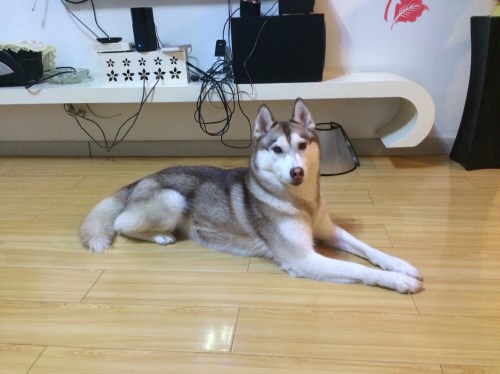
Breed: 1160-n000003-Siberian_husky